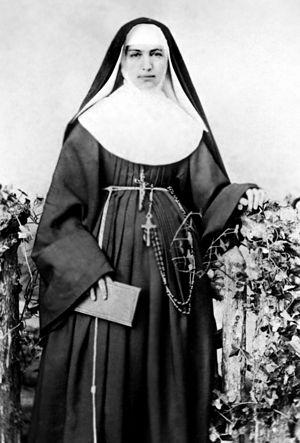
Dans la lignée de son prédécesseur Jean-Paul II, le pape Benoît XVI a continué - mais à un rythme plus lent - à canoniser, c'est-à-dire déclarer saint, des chrétiens et chrétiennes qui peuvent être considérés comme intercesseurs et modèles de vie évangélique. Durant les huit années de son pontificat, Benoît XVI a ainsi canonisé 44 saints.
Ceci est la liste des béatifications approuvées par Benoît XVI. Ce qui ne veut pas dire qu'il en présida la cérémonie et liturgie officielle. Benoît XVI est en effet revenu à l'usage antique de ne généralement plus présider lui-même les cérémonies de béatification. Au cours de son pontificat, il y eut 116 cérémonies
Marianne Cope est une religieuse américaine membre des franciscaines de Syracuse et reconnue sainte par l'Église catholique. Elle a passé sa vie à soigner les lépreux sur l'île de Molokai, à Hawaii.